Chicago American Giants

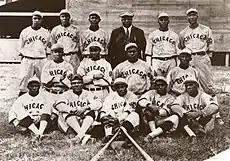
1919 Chicago American Giants

Playing in spacious Schorling's Park (formerly "South Side Park III", the home field of the American League's Chicago White Sox), Foster's club relied on fielding, pitching, speed, and "inside baseball" to succeed in the young Negro National League (NNL), winning championships in 1920, 1921, and 1922. When the Kansas City Monarchs supplanted the American Giants as the dominant team beginning in 1923, Foster tried rebuilding but by 1926 his health (physical and mental) was failing. Accordingly, his protégé Dave Malarcher took over on-field management of the team. Malarcher followed Foster's pattern, emphasizing pitching and defense, and led the American Giants back to the top-tier of the Negro leagues, winning pennants in 1926 and 1927. Both seasons also saw the American Giants defeat the Bacharach Giants of Atlantic City, champions of the Eastern Colored League, in the Negro League World Series.